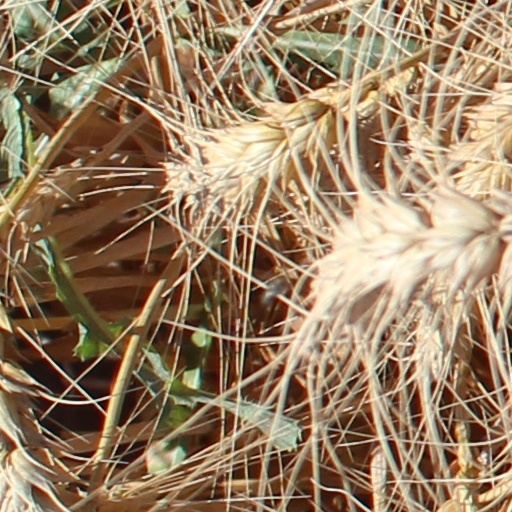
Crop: wheat